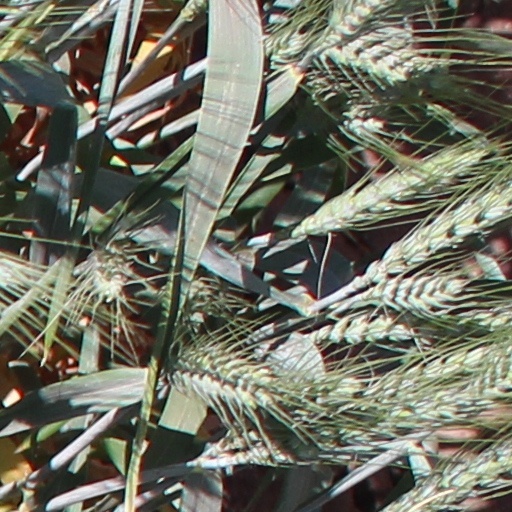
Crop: wheat